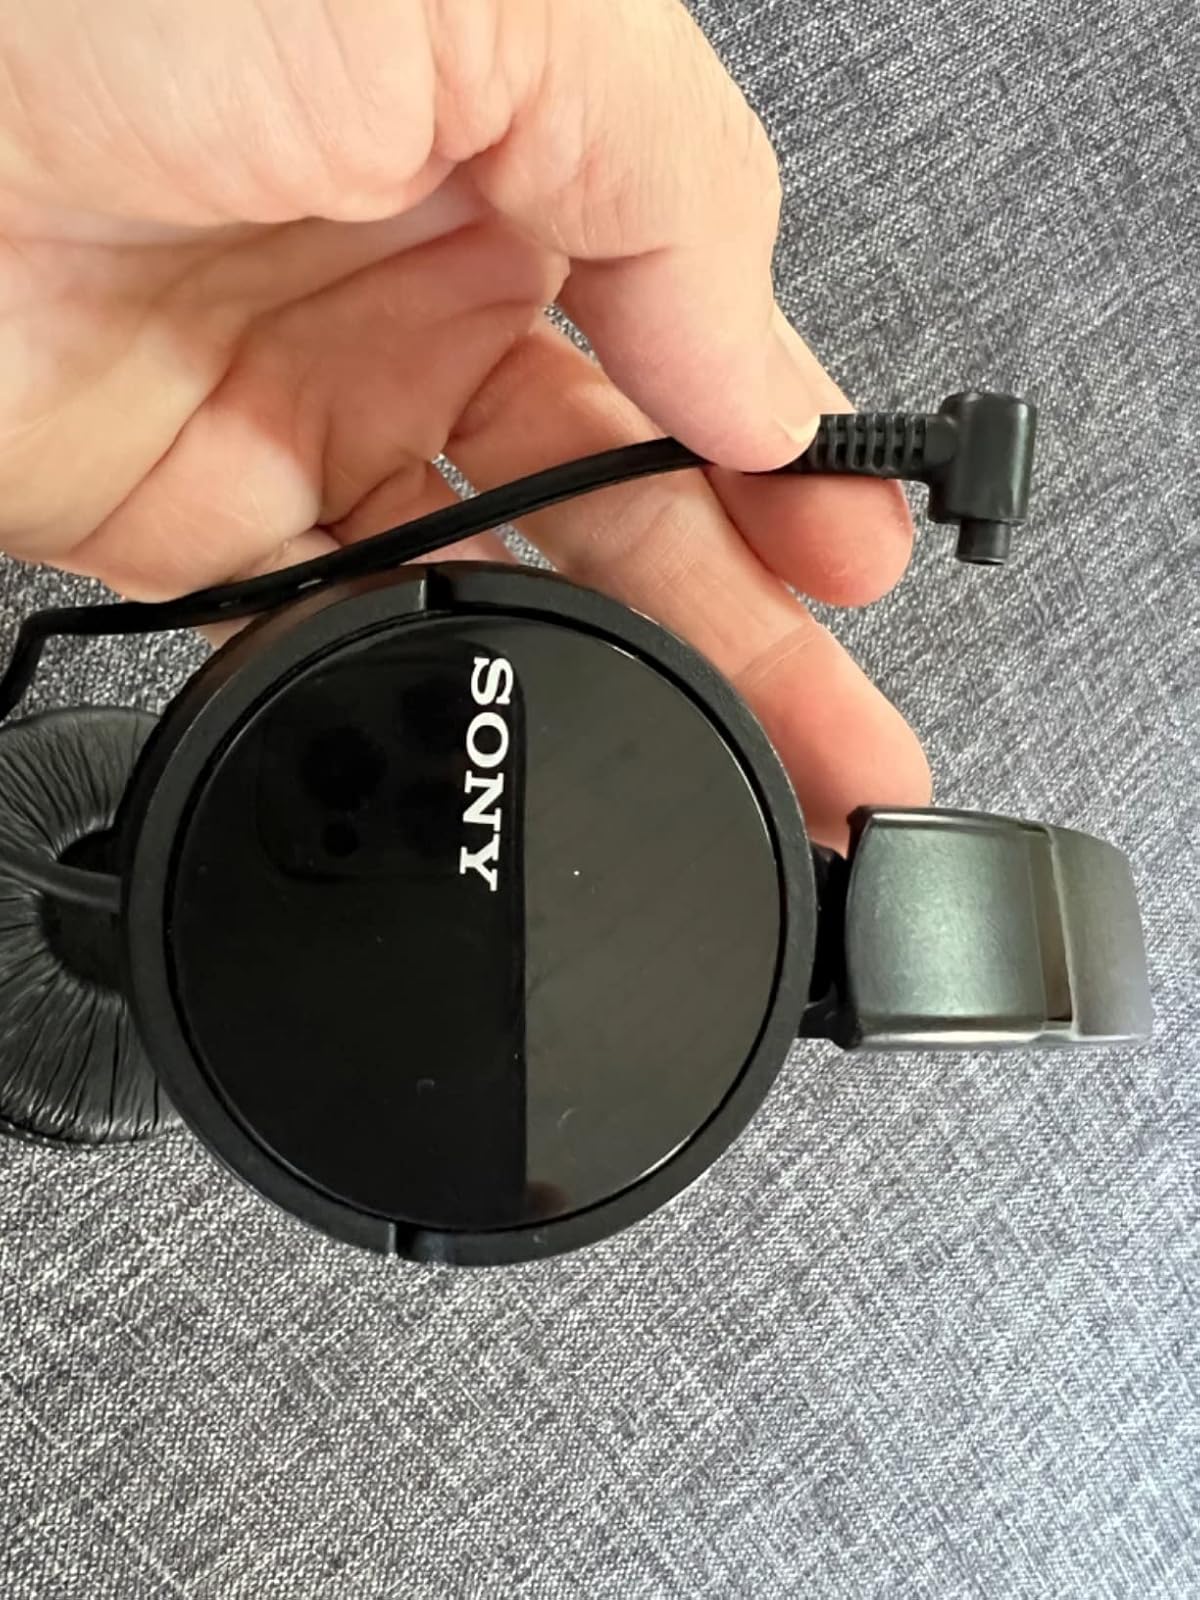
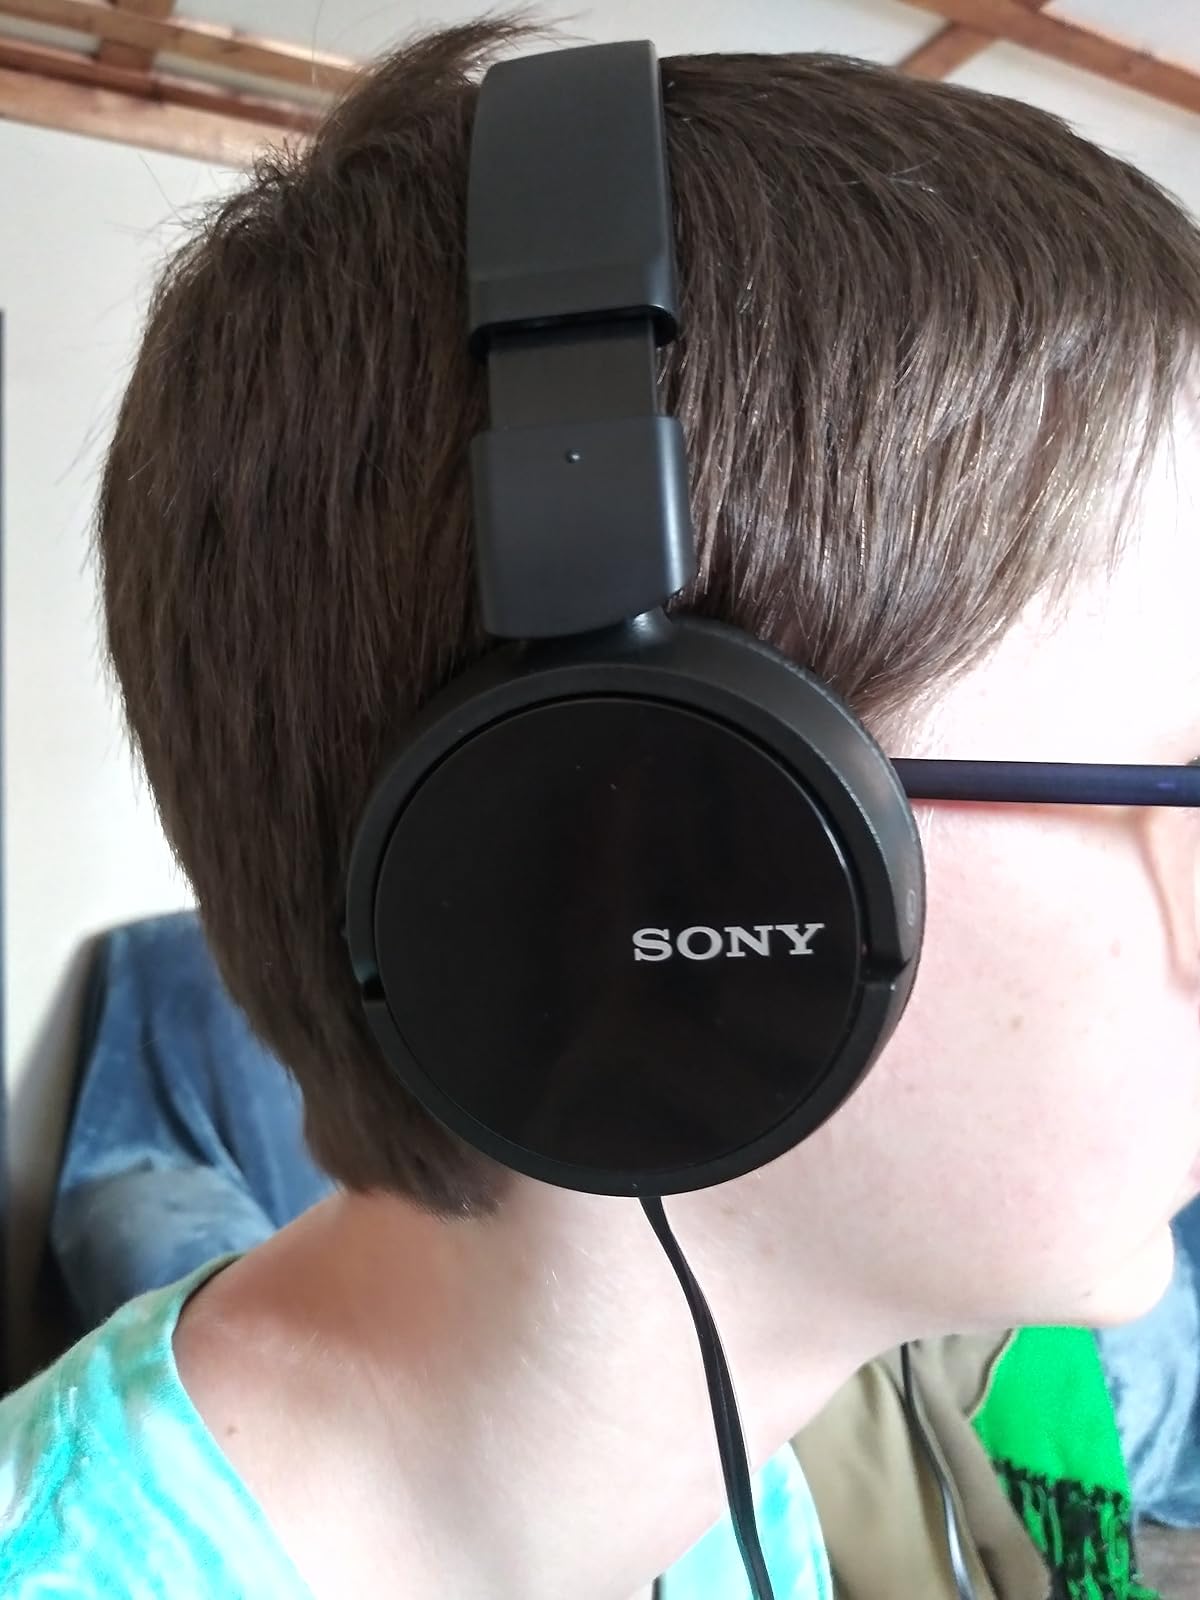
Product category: headphones
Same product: yes